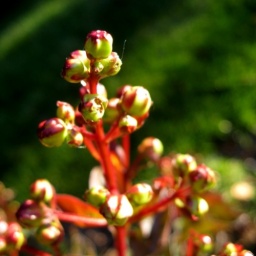
red and green flower buds in july